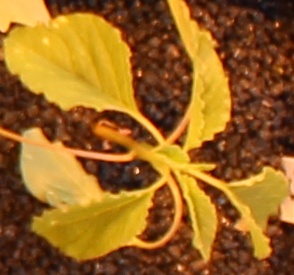
Label: Palmer Amaranth